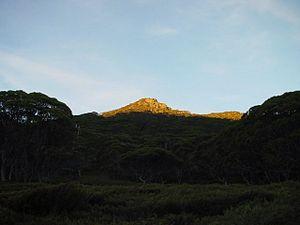
Le Gungartan est une montagne dans la partie des Alpes australiennes en Nouvelle-Galles du Sud. Situé dans le parc national du Kosciuszko, il attire de nombreux marcheurs en été qui viennent admirer la région de son sommet. L'ascension en est assez aisée sauf dans la partie toute supérieure du sommet.